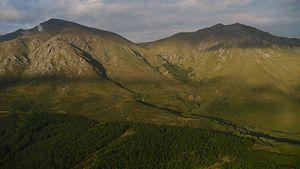
Mossburn est une petite localité du nord de la région du Southland de l’Île du Sud de la Nouvelle-Zélande.